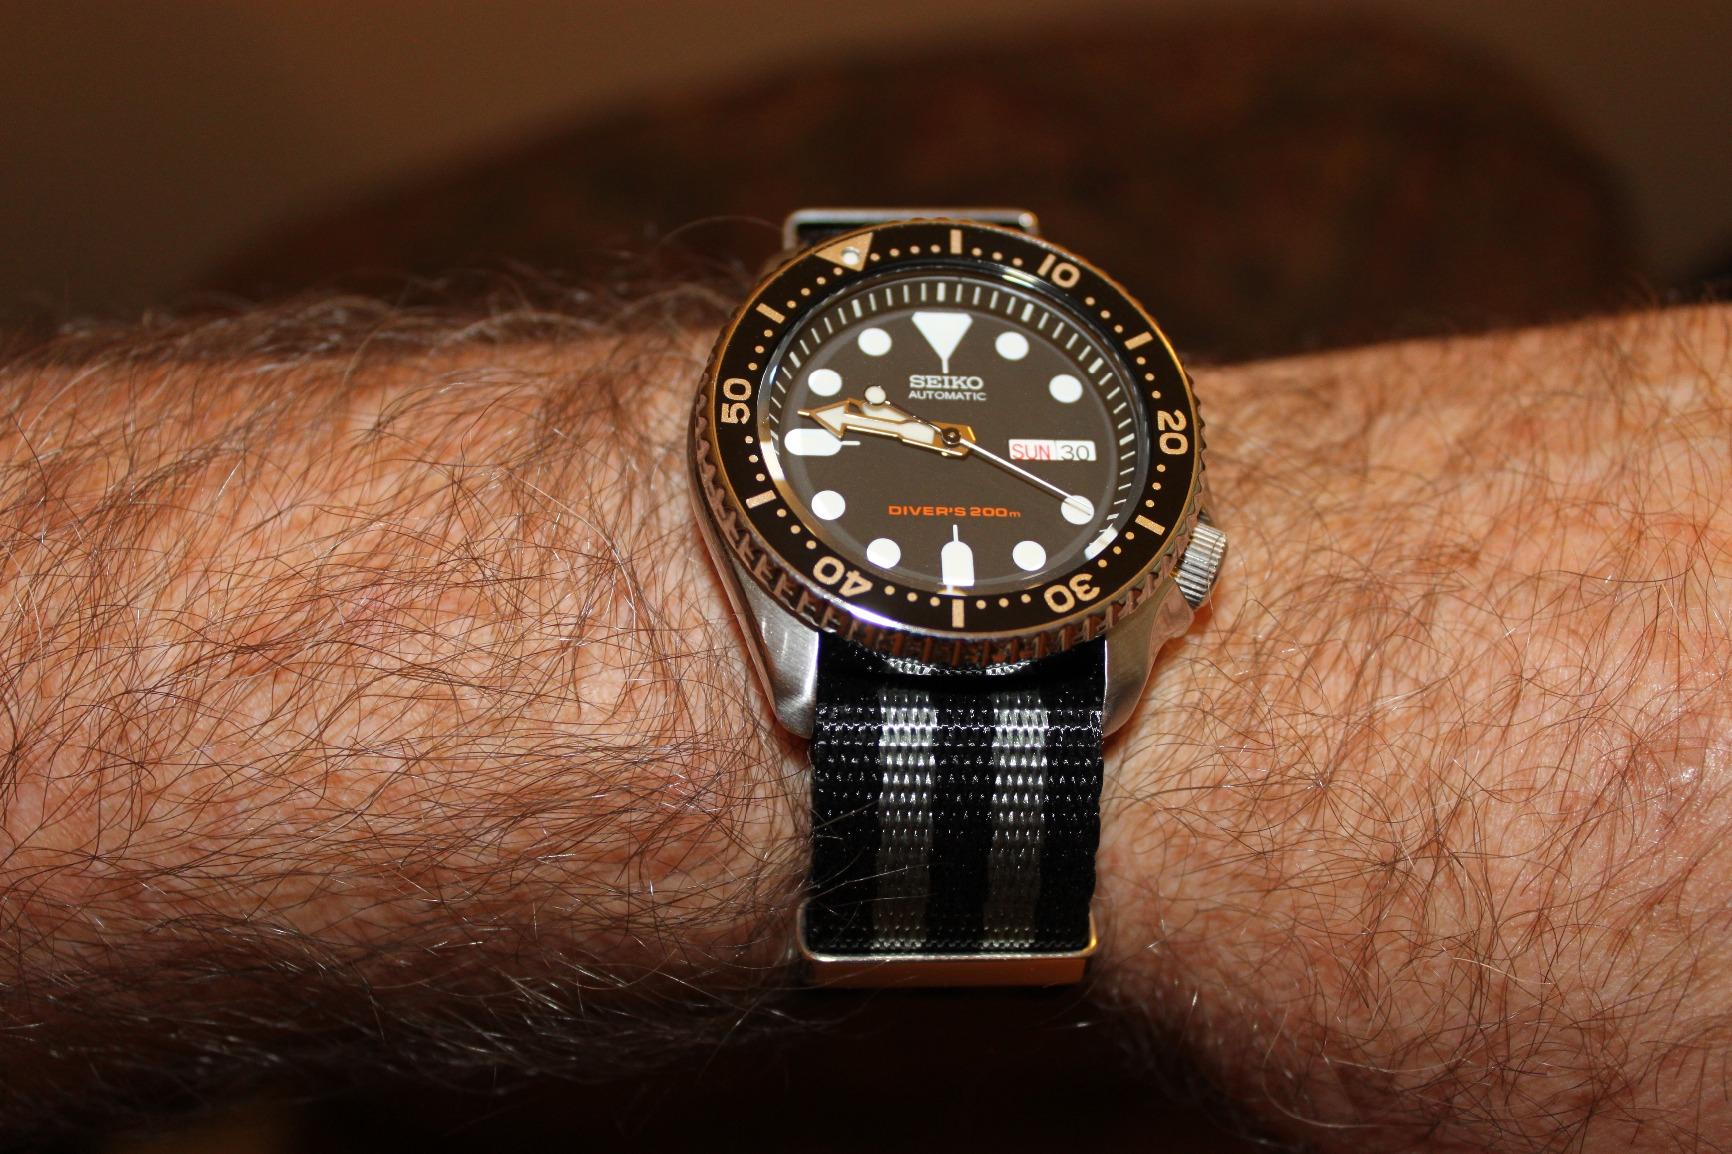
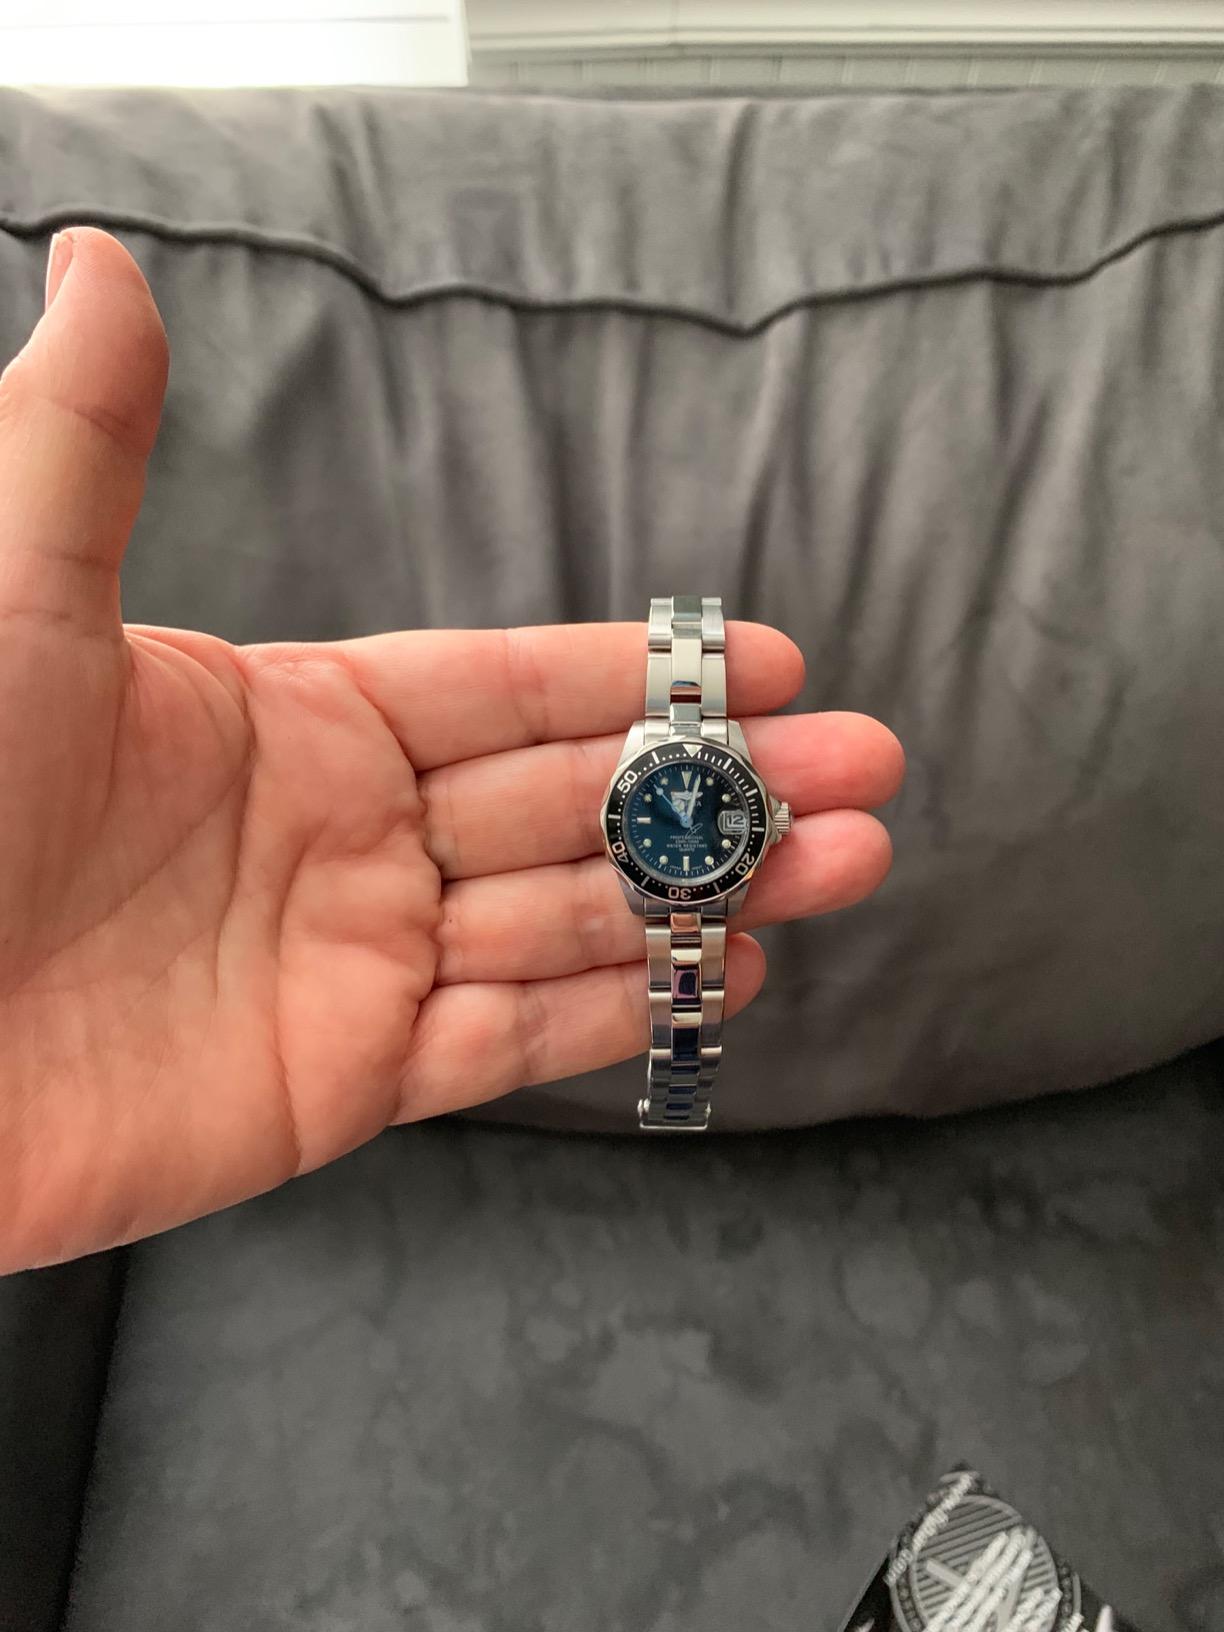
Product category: accessories_watch
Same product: no